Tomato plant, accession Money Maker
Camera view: bottom (45 deg); turntable rotation: 150 degrees
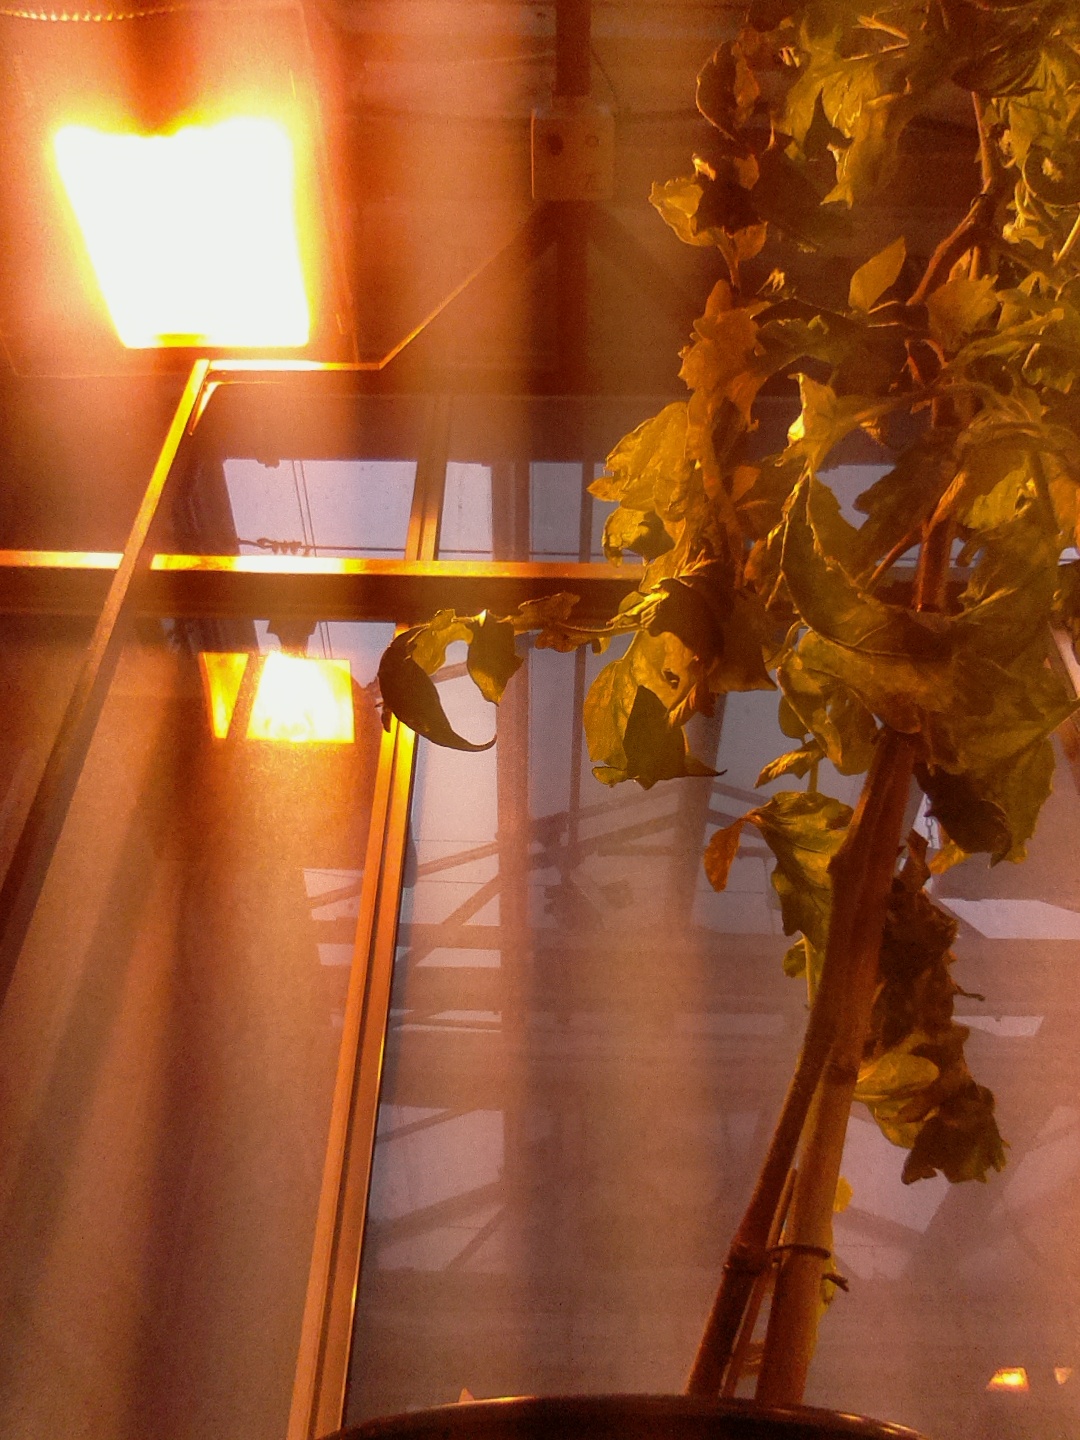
BBCH growth stage 74: 40%-50% of final fruit size